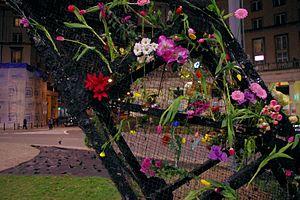
L'Arc-en-ciel est un monument situé Plac Zbawiciela, dans l'arrondissement de Śródmieście à Varsovie, inauguré le 8 juin 2012. C'est un symbole d'alliance, d'amour, de paix, d'espoir mais aussi d'émancipation des mouvements LGBT.